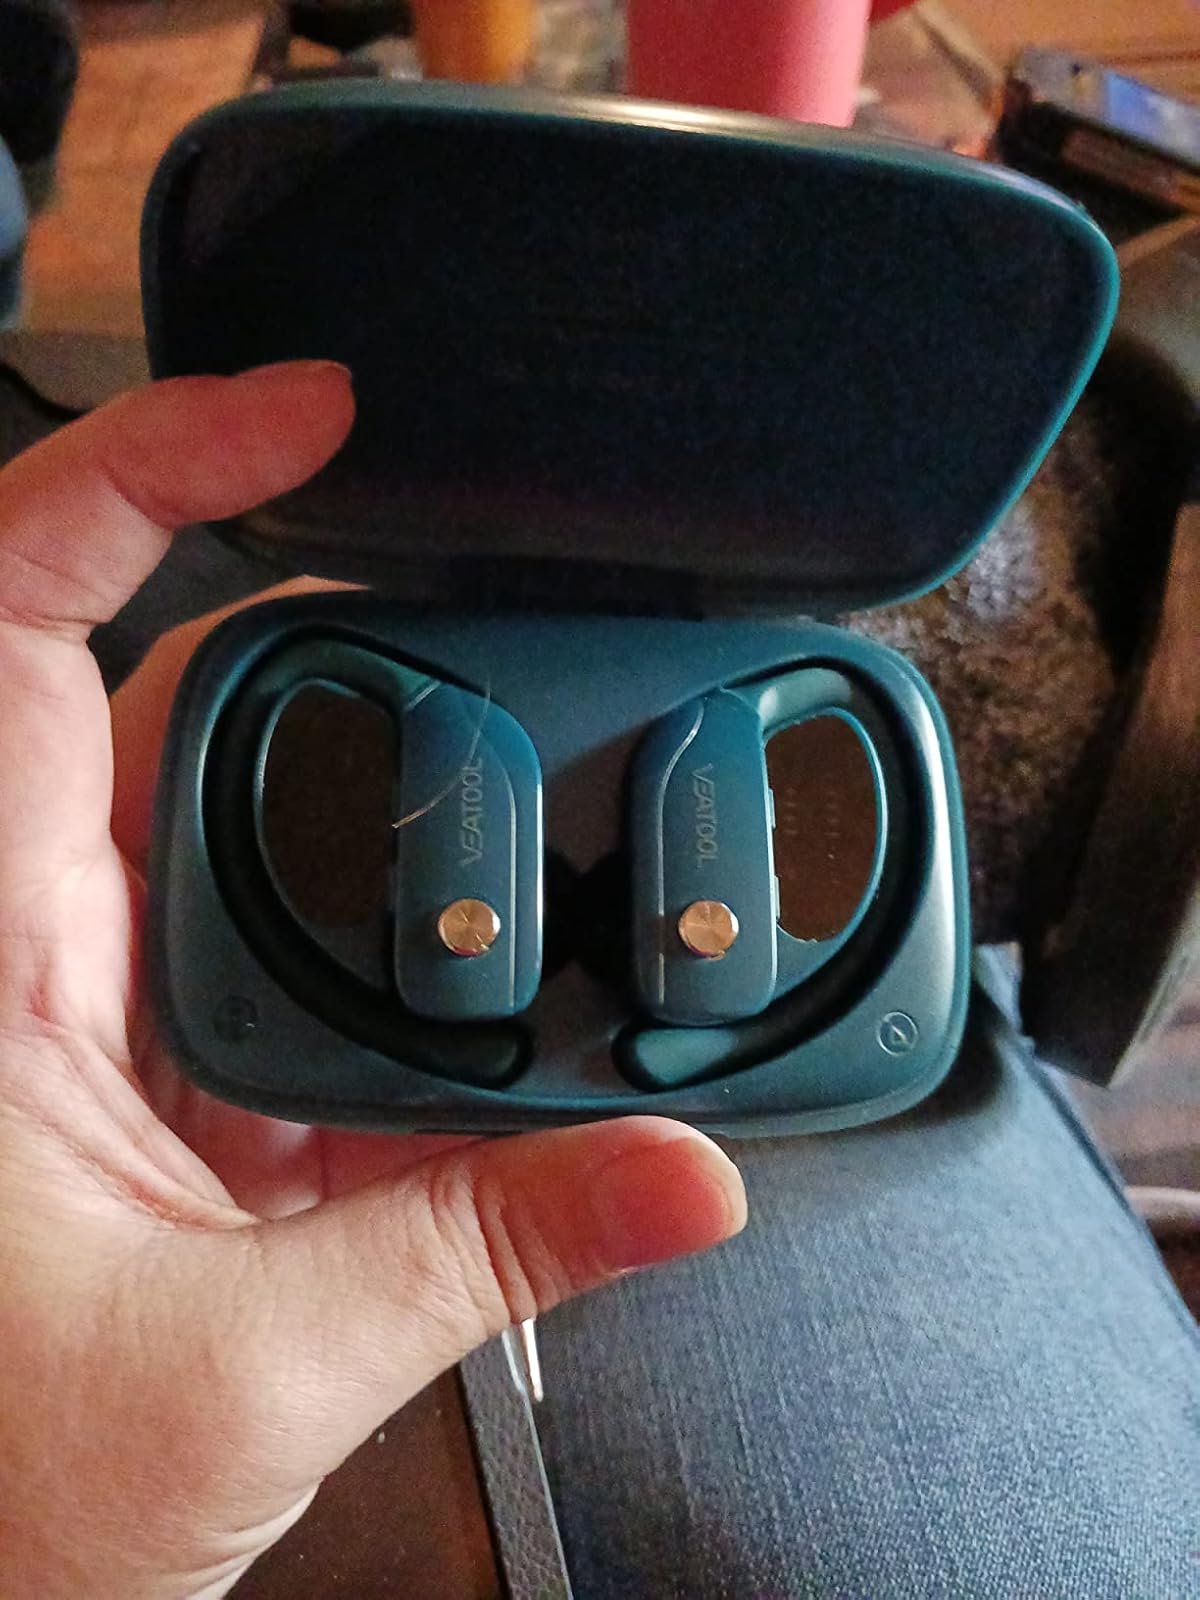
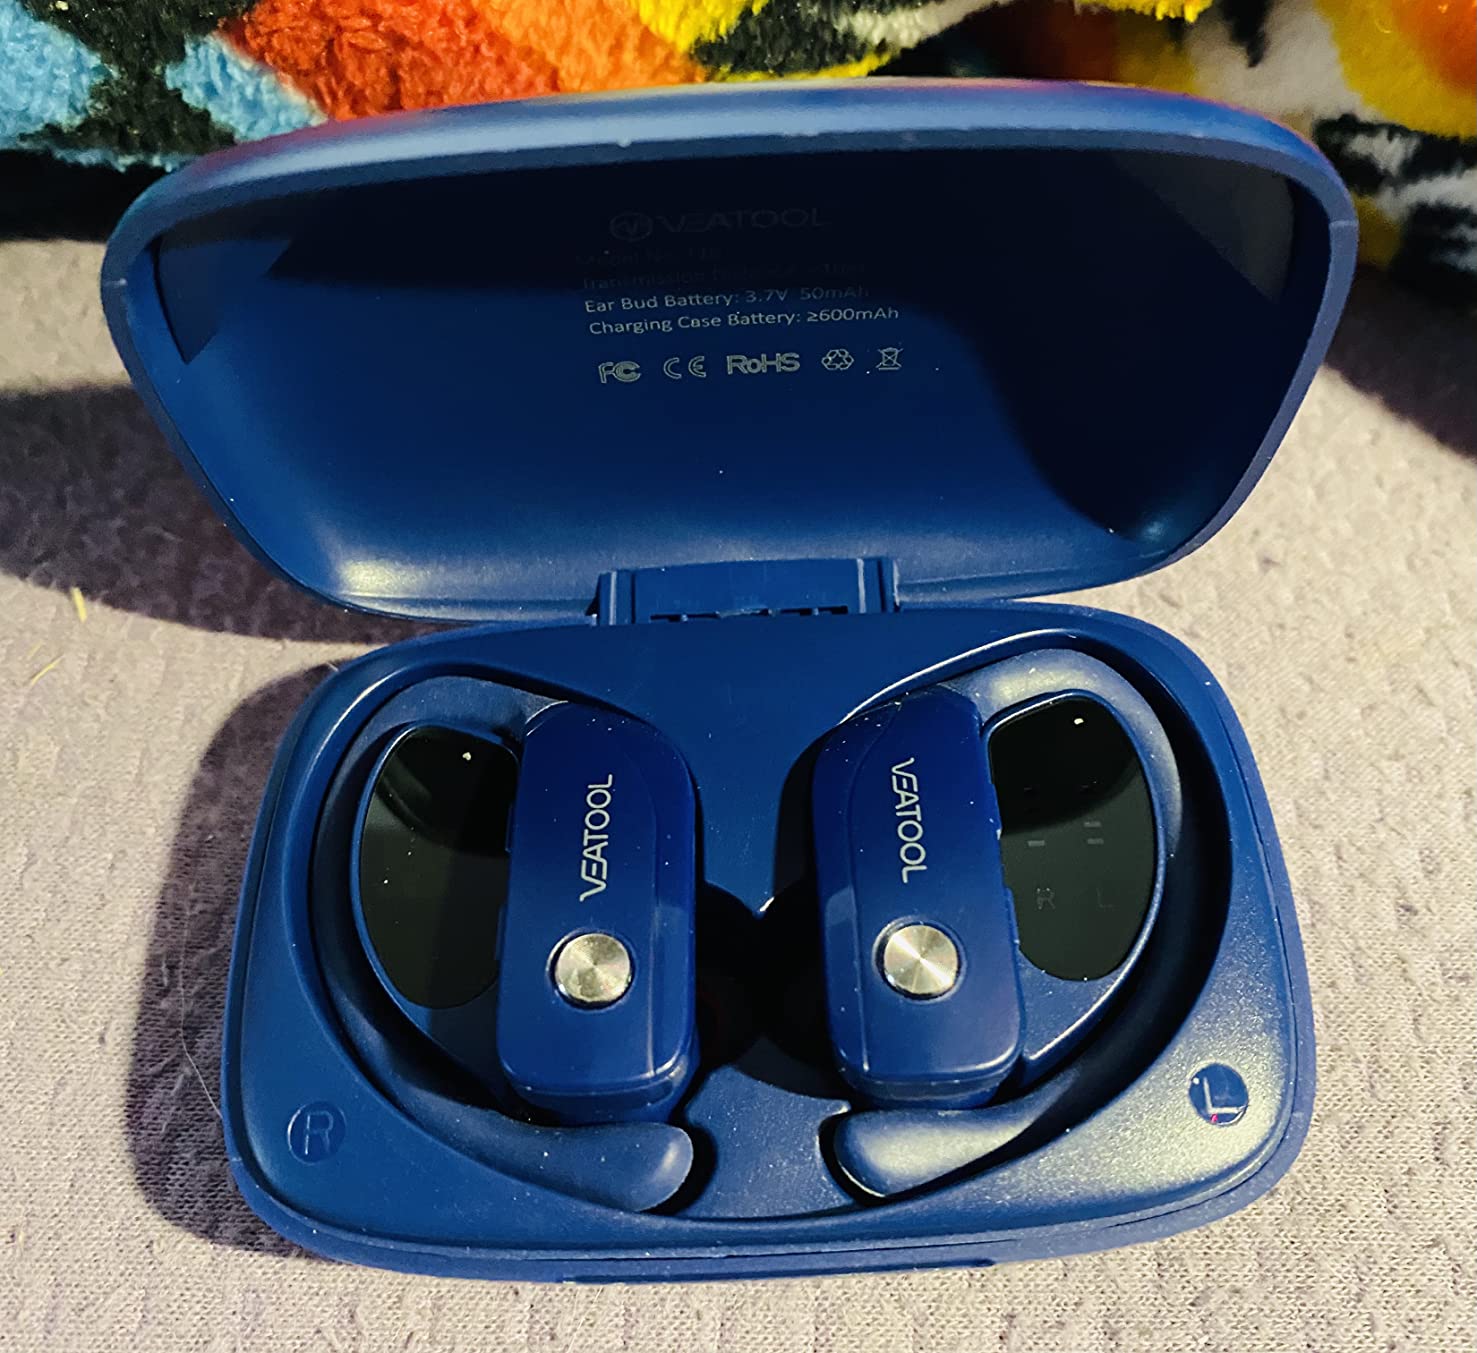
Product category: earbuds
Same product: no